Degenerate art

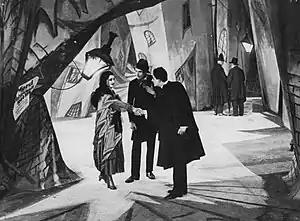
A still from "The Cabinet of Dr. Caligari"

The early 20th century was a period of wrenching changes in the arts. The development of modern art at the beginning of the 20th century, albeit with roots going back to the 1860s, denoted a revolutionary divergence from traditional artistic values to ones based on the personal perceptions and feelings of the artists. Under the Weimar government of the 1920s, Germany emerged as a leading center of the "avant-garde". It was the birthplace of Expressionism in painting and sculpture, of the atonal musical compositions of Arnold Schoenberg, and the jazz-influenced work of Paul Hindemith and Kurt Weill. Films such as Robert Wiene's "The Cabinet of Dr. Caligari" (1920) and F. W. Murnau's "Nosferatu" (1922) brought Expressionism to cinema.